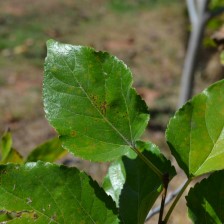
Variety: Kamphaengsaeng42